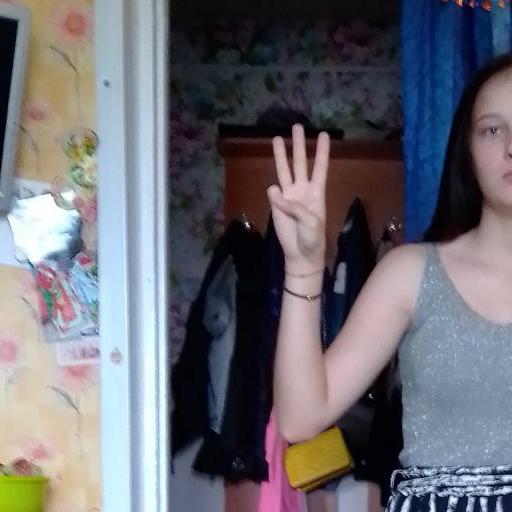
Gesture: three